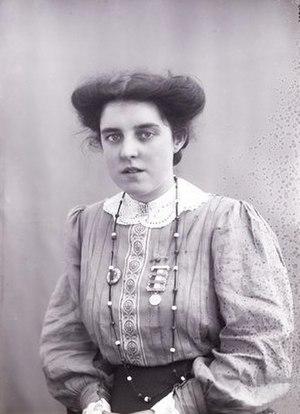
Theresa Garnett par Linley Blathwayt
La broche Holloway est une décoration décernée par la Women's Social and Political Union aux femmes incarcérées à la prison de Holloway en raison de leurs activités militantes de suffragettes.
La Hunger Strike Medal est une médaille en argent décernée par la Women's Social and Political Union aux suffragettes qui ont mené une grève de la faim en prison, pour exiger la reconnaissance de leur statut de prisonnières politiques alors qu'elles purgeaient des peines liées à leurs activités en faveur du droit de vote des femmes. Un certain nombre de ces prisonnières ont été nourries de force.
Theresa Garnett, née à Leeds le 17 mai 1888 et morte à Londres le 24 mai 1966, est une suffragette anglaise.